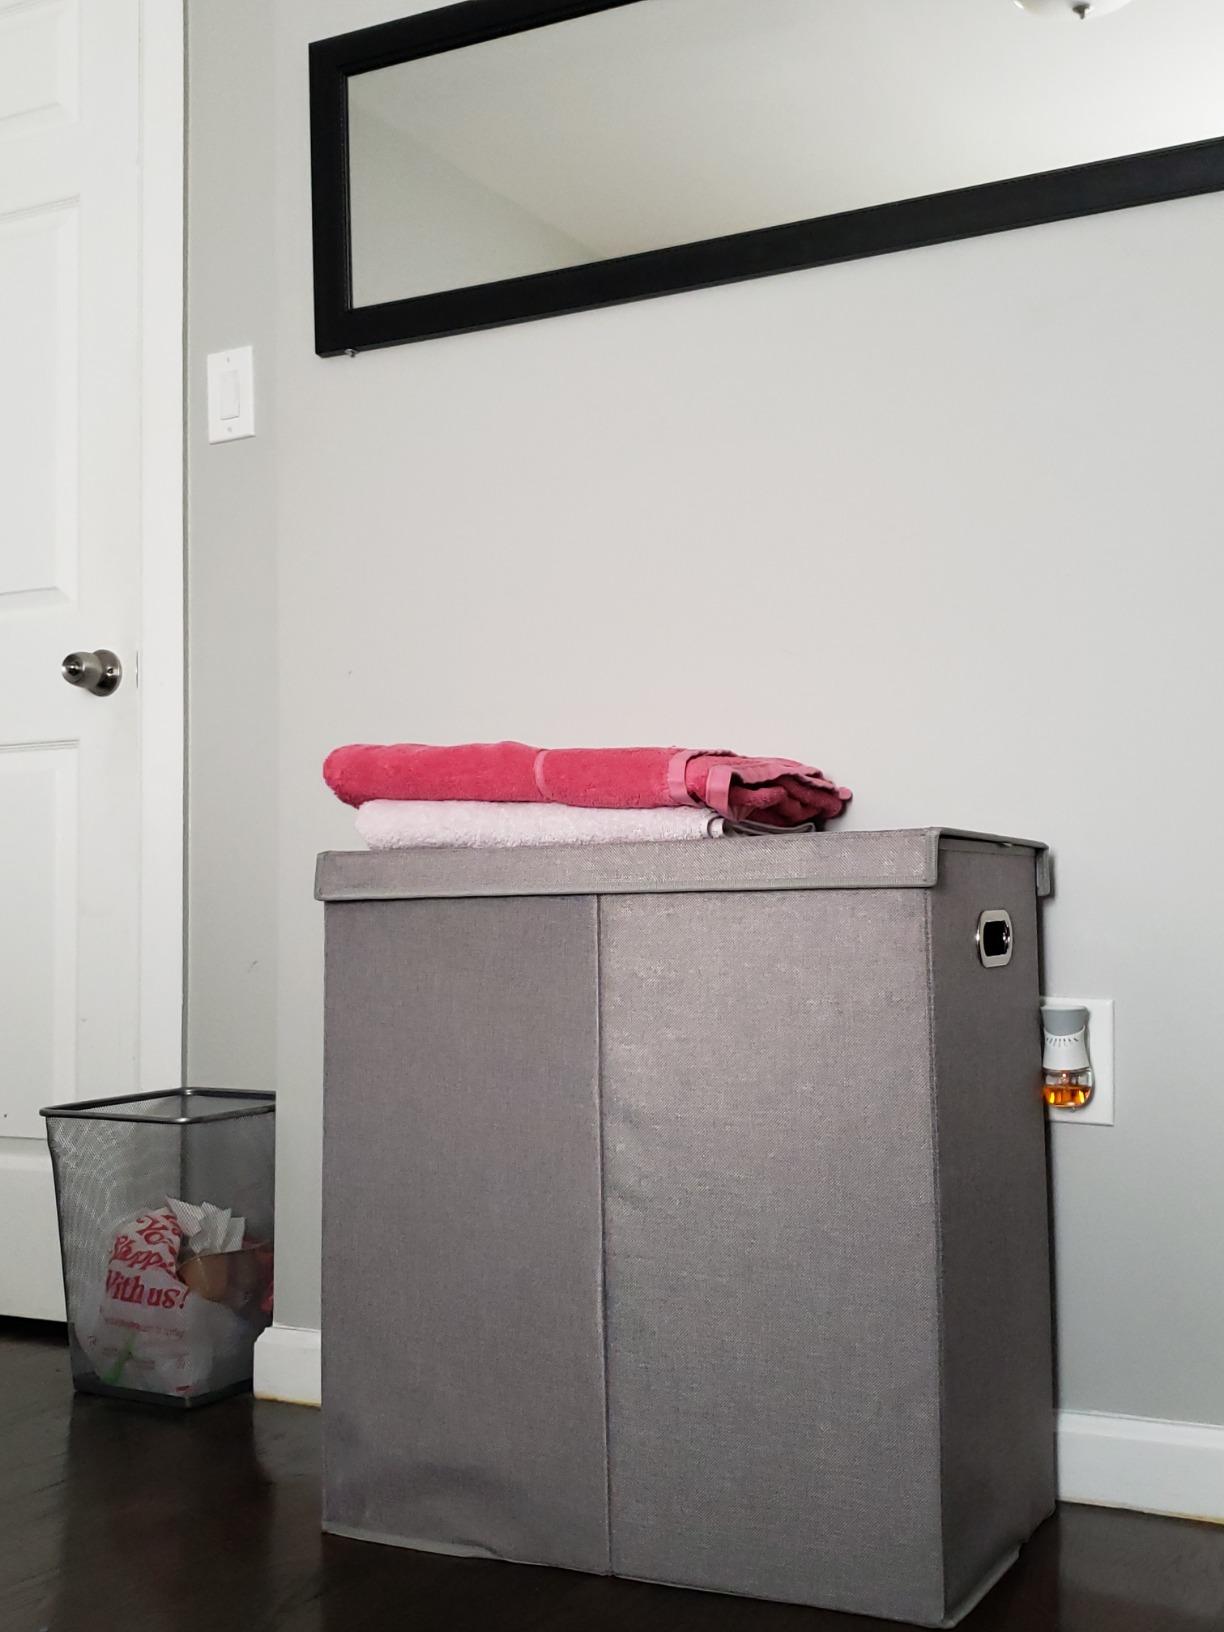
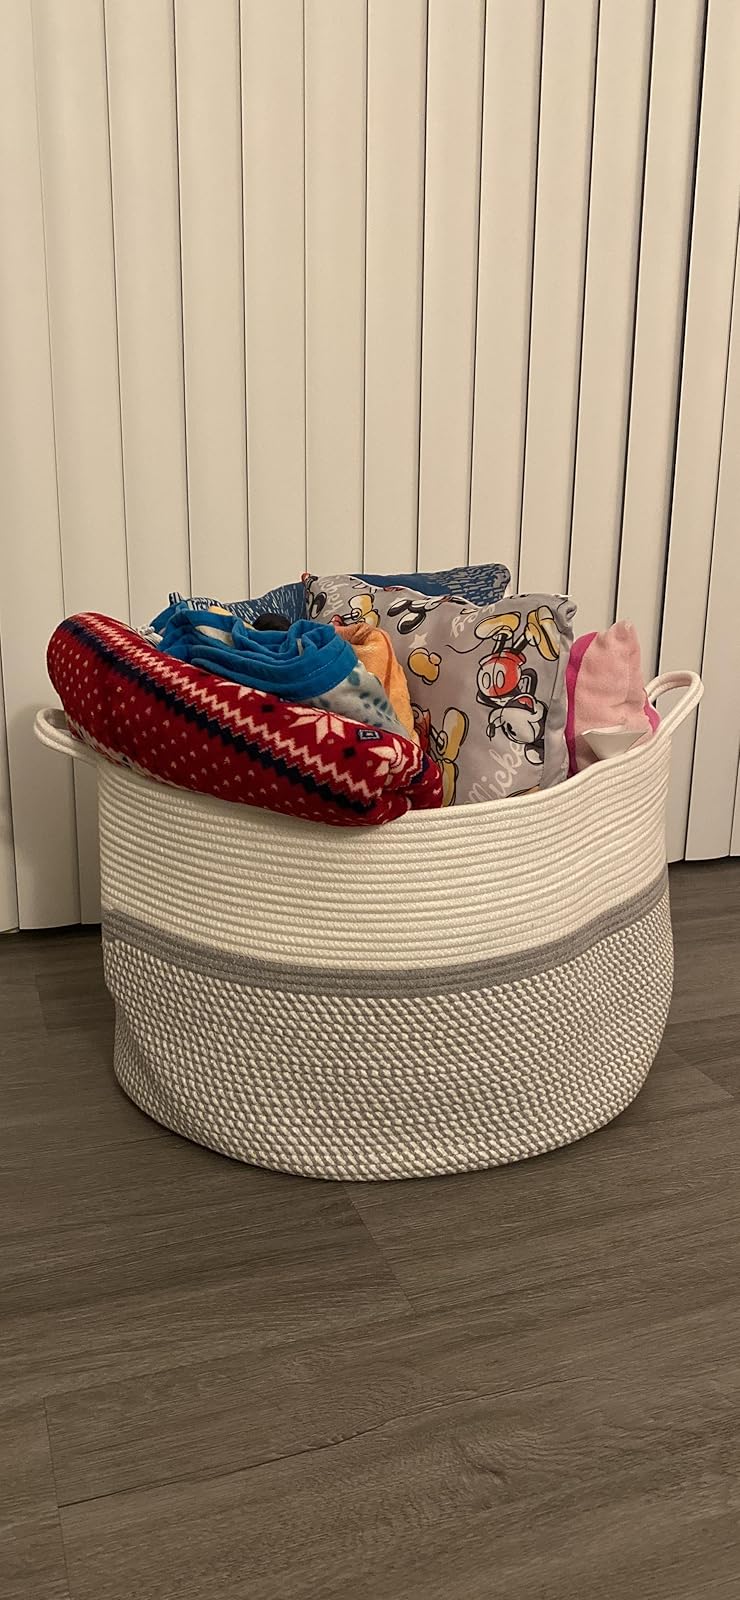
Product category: items_hamper
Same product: no